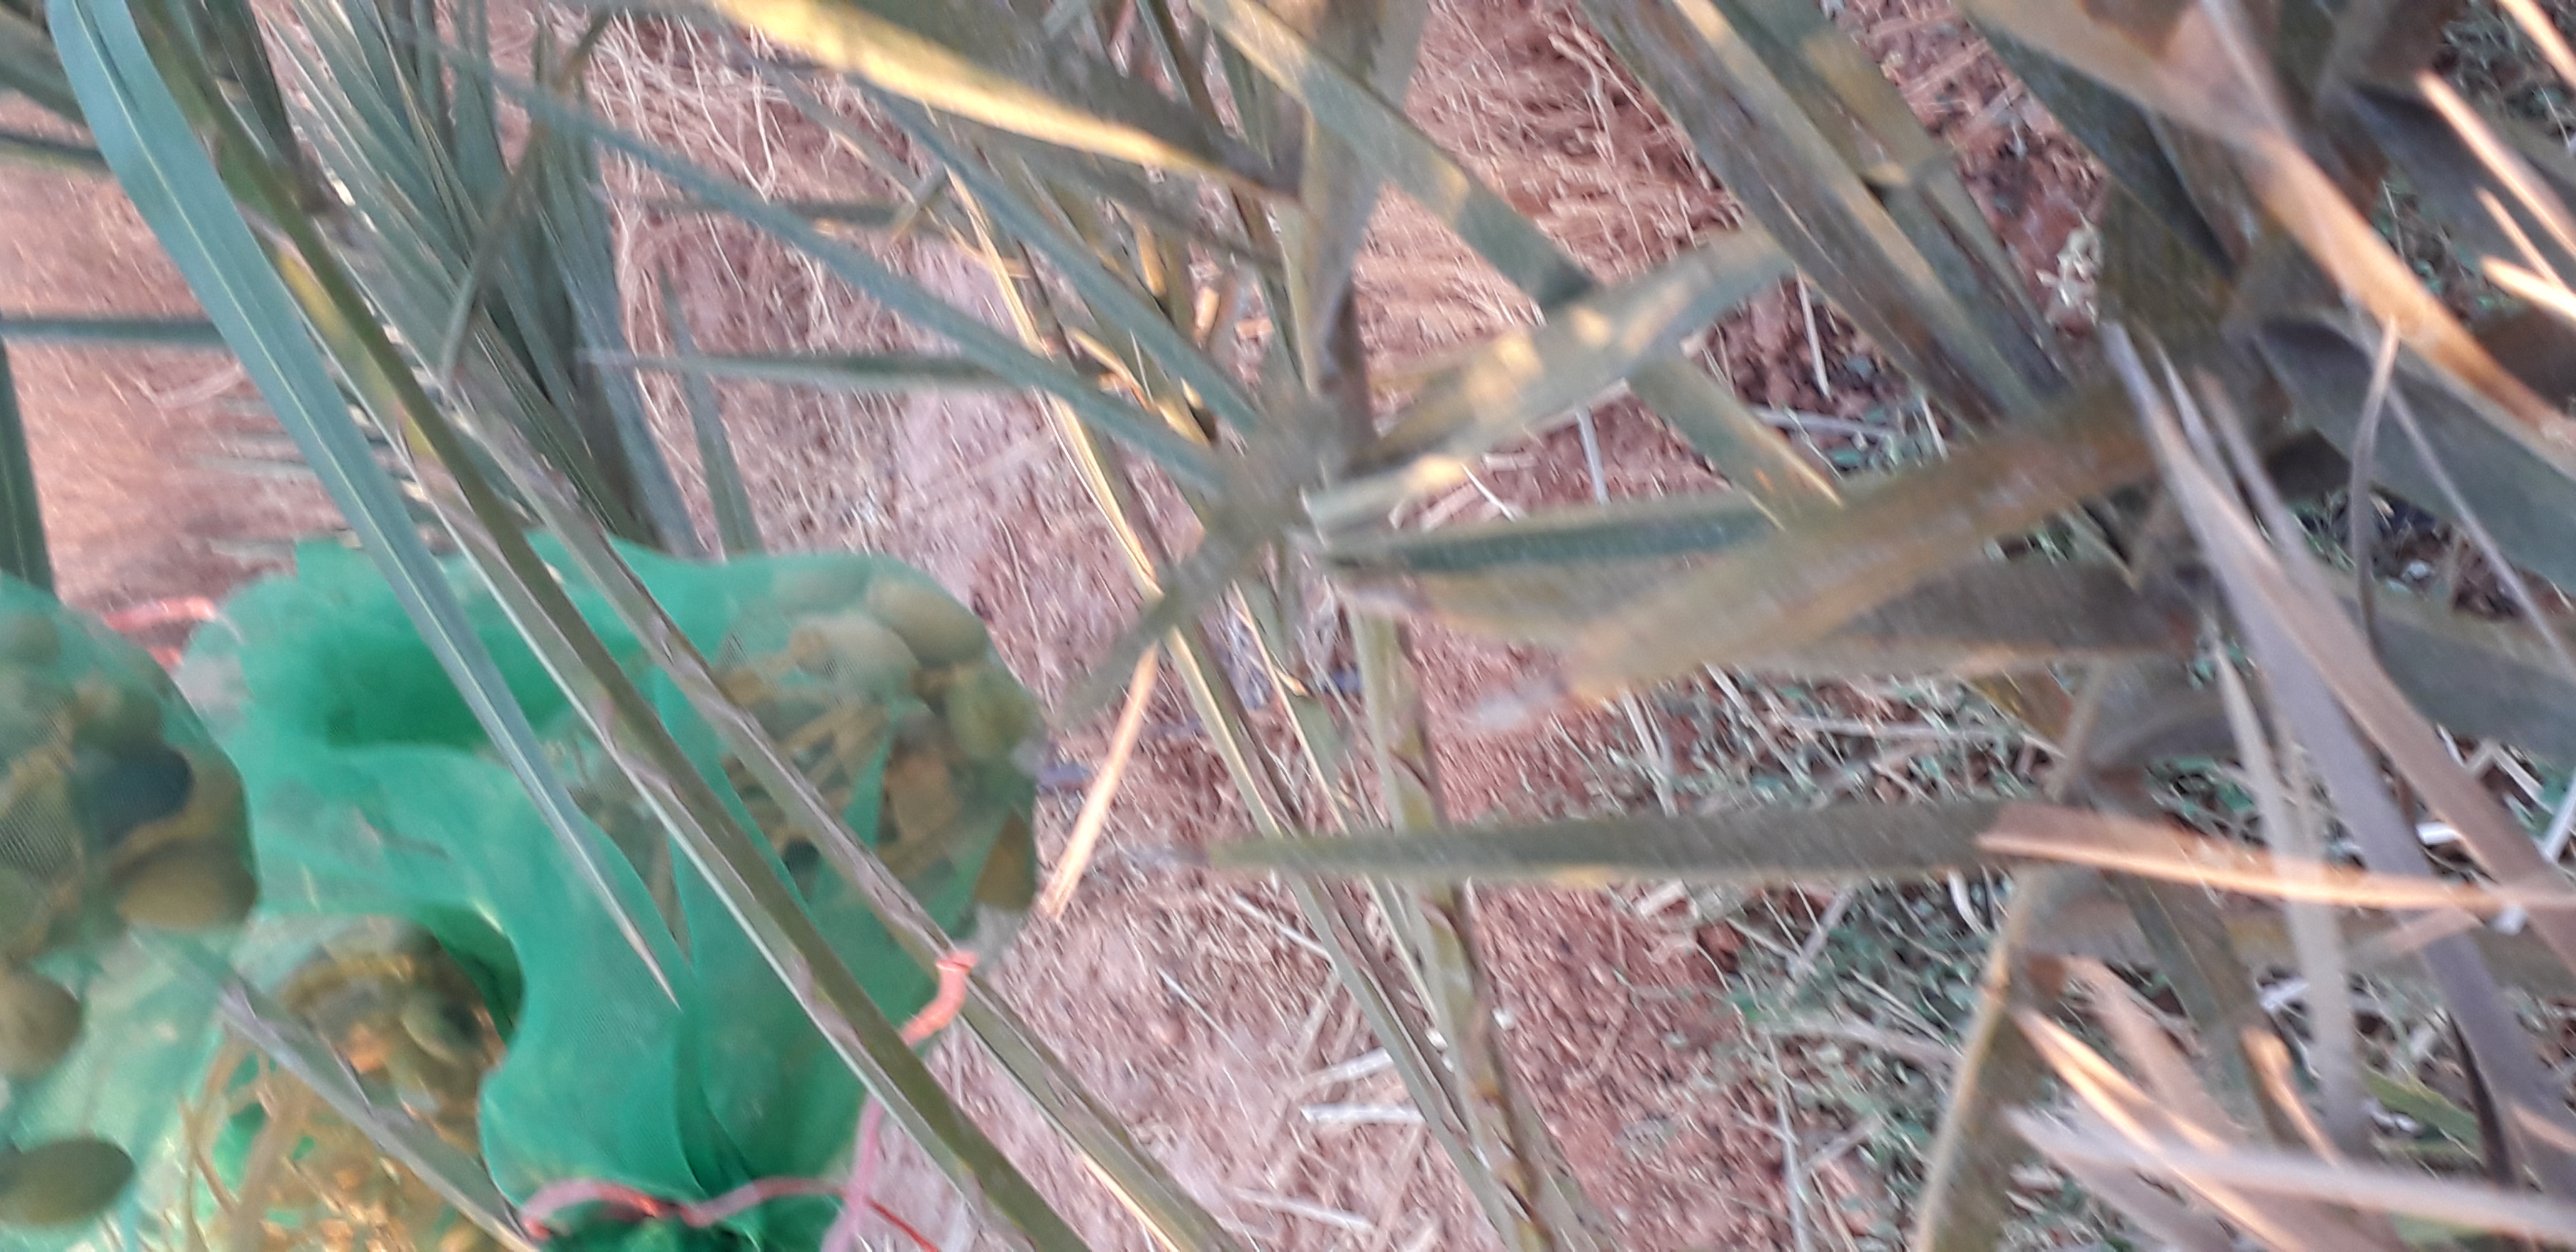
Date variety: Boumajhoul